Sonic Unyon

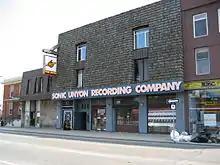
Label headquarters (1997-2017), on Wilson Street, downtown Hamilton, Ontario

Sonic Unyon was founded in Burlington, Ontario in 1993 by Mark Milne and Sandy McIntosh, guitarists of the band Tristan Psionic. (The label’s name was inspired by the title of a "Guitar Player" magazine interview with My Bloody Valentine guitarist Kevin Shields.) Sonic Unyon's ownership expanded six months later with the addition of partner Tim Potocic, the band’s drummer. Each put up $2,000 and the company took its first steps.